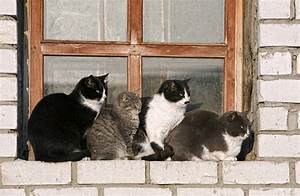
Label: cat